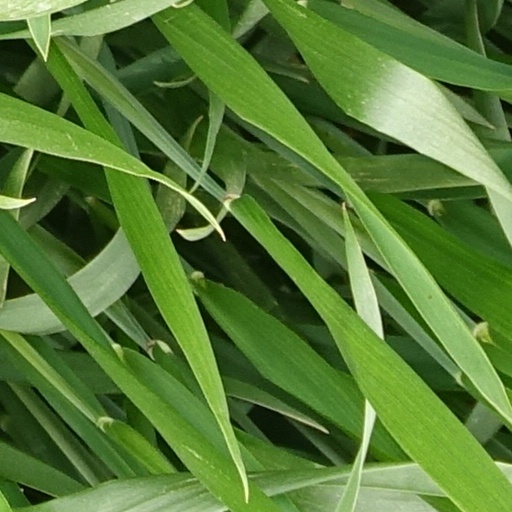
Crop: wheat